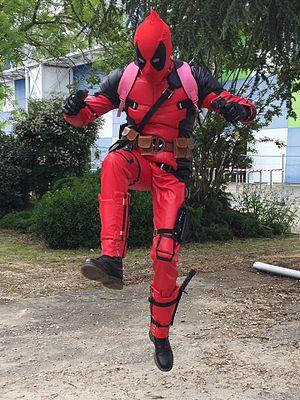
Cosplayeur Deadpool au BGF2016
Wade Wilson, alias Deadpool est un anti-héros évoluant dans l'univers Marvel de la maison d'édition Marvel Comics. Créé par le scénariste Fabian Nicieza et le dessinateur Rob Liefeld, le personnage de fiction apparaît pour la première fois dans le comic book The New Mutants #98 en février 1991.